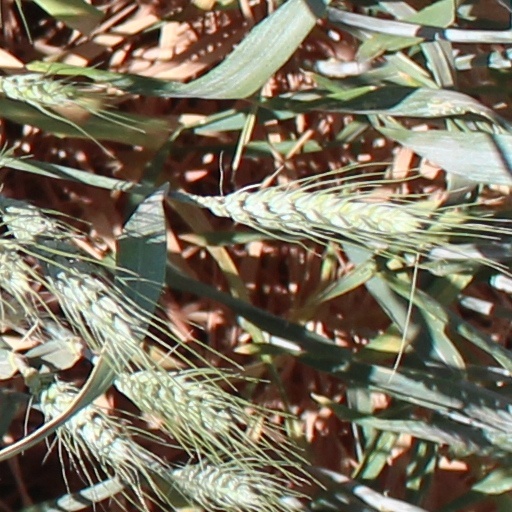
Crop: wheat